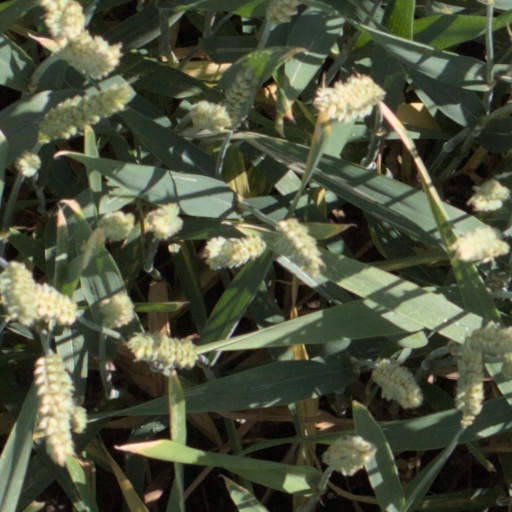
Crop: wheat